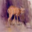
Label: deer